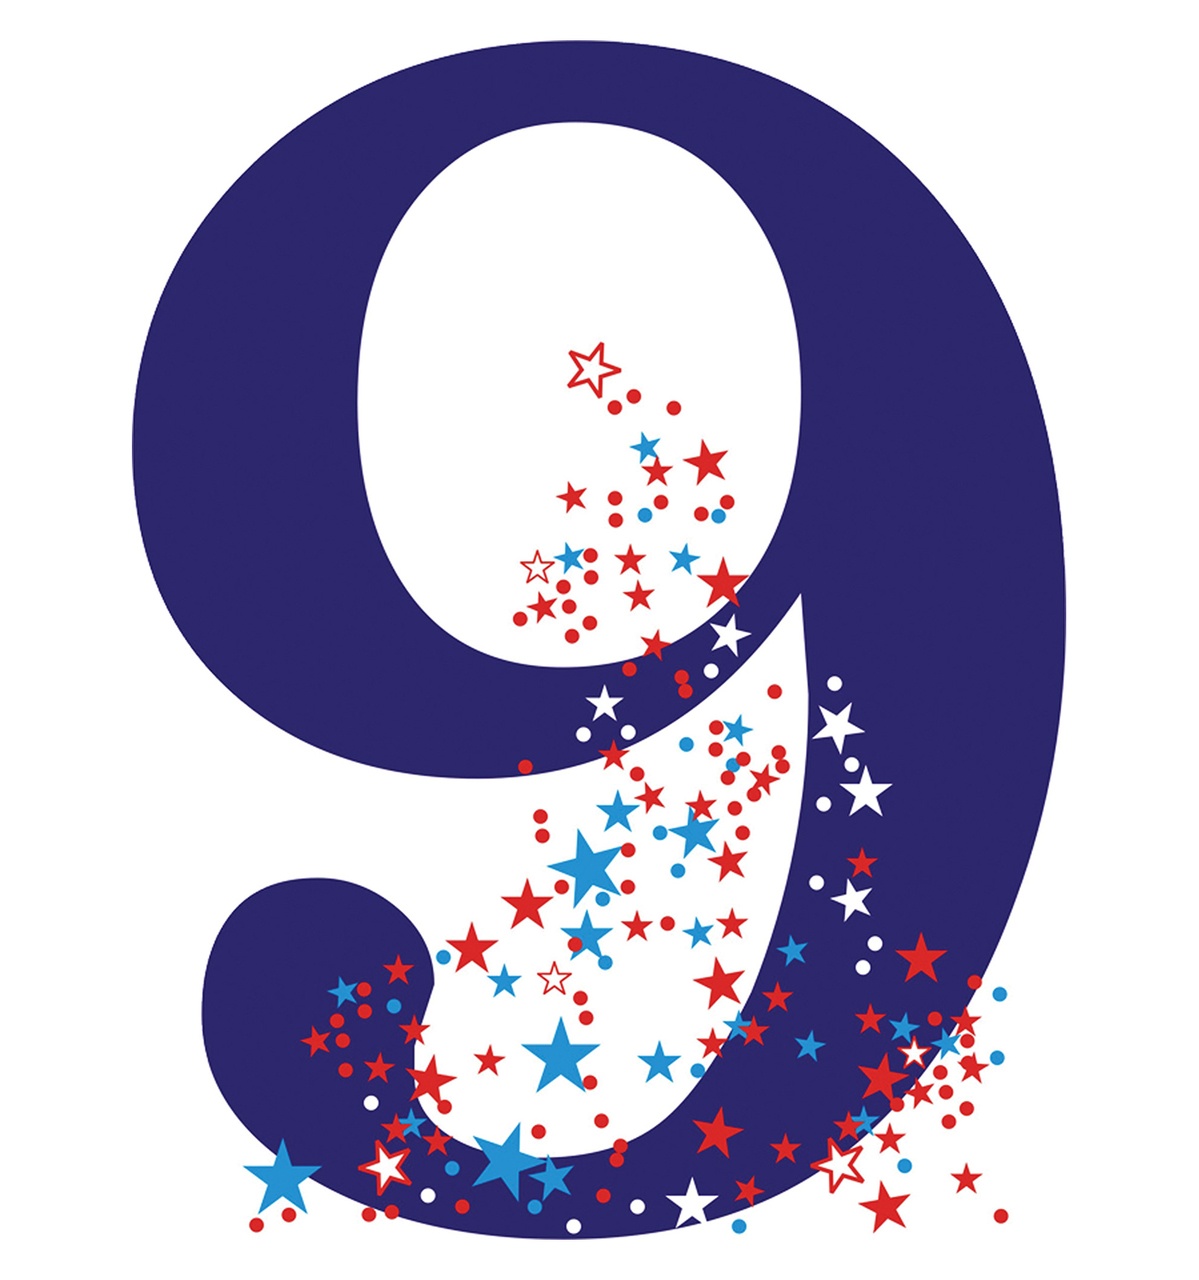
Number 9 Cardboard Cutout
Number 9 Cardboard Cutout
Brand: Advanced Graphics
Category: Home & Garden > Decor > House Numbers & Letters